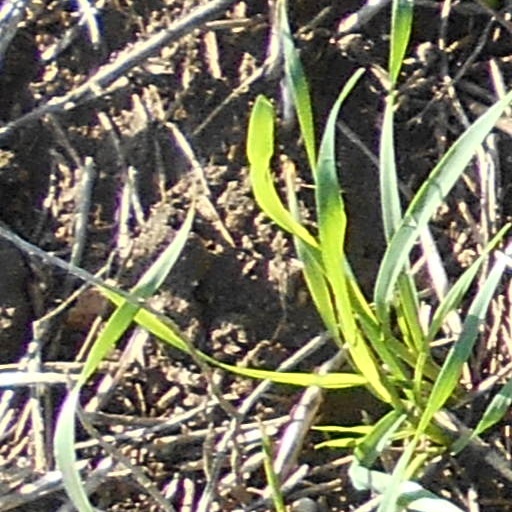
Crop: wheat